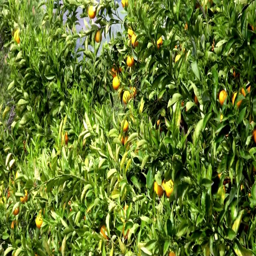
orange tree with a fruit